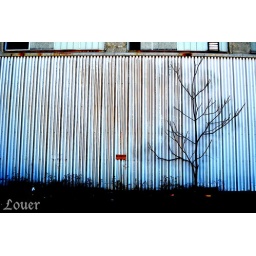
Dead tree against a warehouse wall in Syracuse, NY